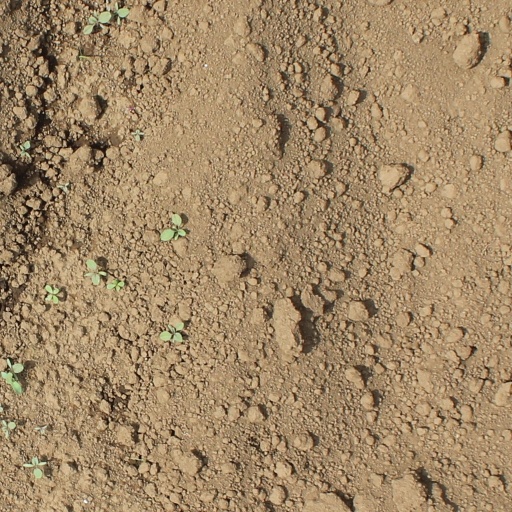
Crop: soybean